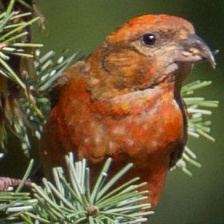
Species: RED CROSSBILL
Scientific name: LOXIA CURVIROSTRA